Eckerö Line

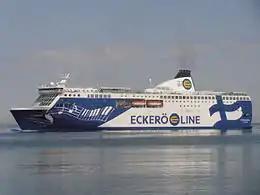
"Finlandia"

Eckerö Line is a Finnish shipping company owned by the Åland-based Rederiaktiebolaget Eckerö. Eckerö Line operates two ferries between Helsinki (Finland) and Tallinn (Estonia). Eckerö Line should not be confused with the similarly named Eckerö Linjen, also owned by Rederiaktiebolaget Eckerö, which operates ferry services between Berghamn in the Åland Islands and Grisslehamn in Sweden.